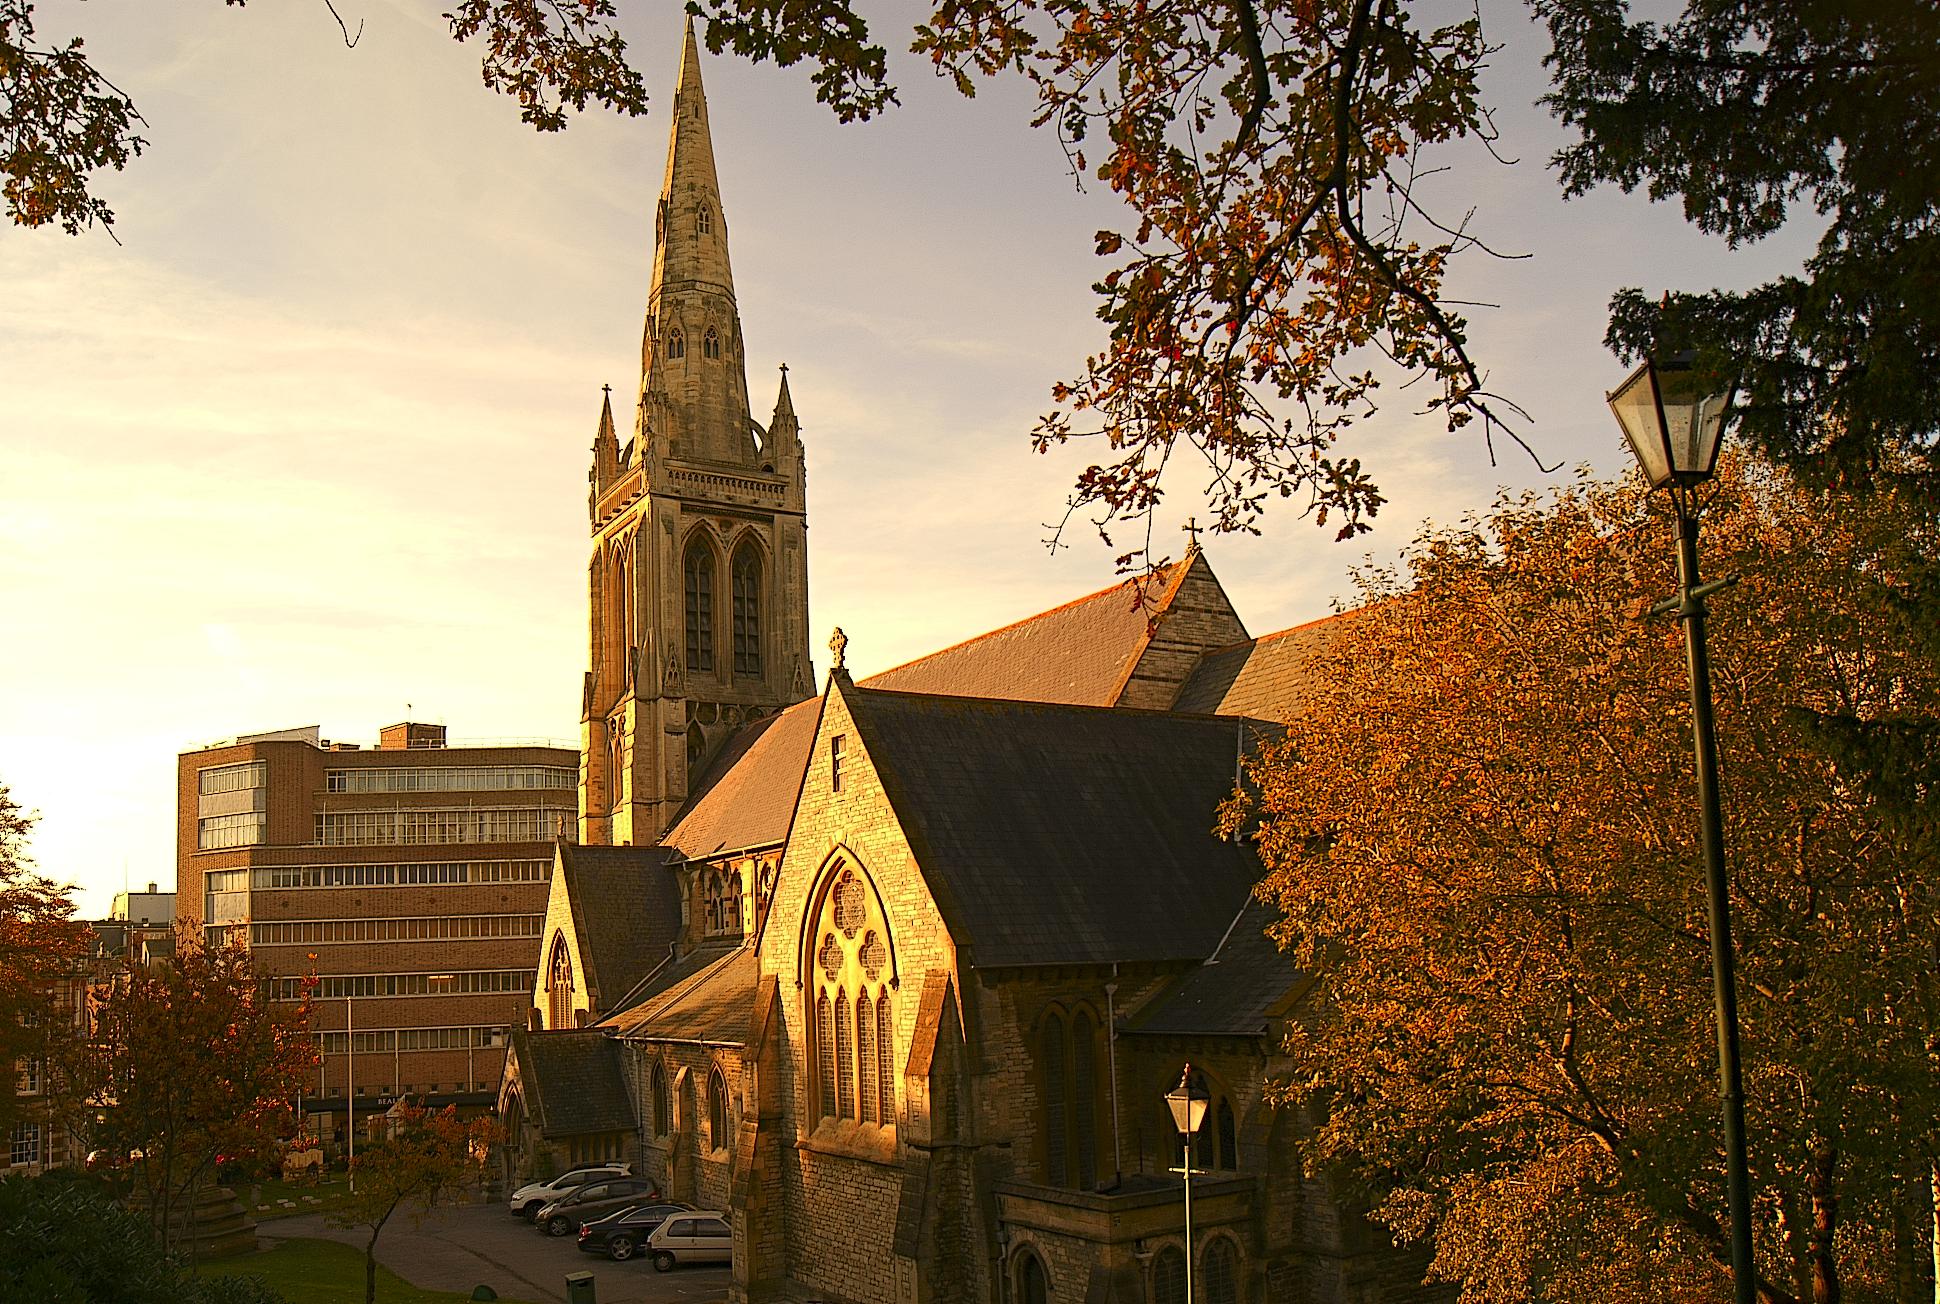
tree, architecture, plant, sunset, night, photography, house, sunlight, morning, leaf, flower, cityscape, travel, dusk, dslr, europe, evening, tower, autumn, church, season, gothic, uk, england, 2013, spire, arches, belltower, churches, greatbritain, sony, victorian, bells, dorset, bournemouth, neighbourhood, urban area, human settlement, woody plant